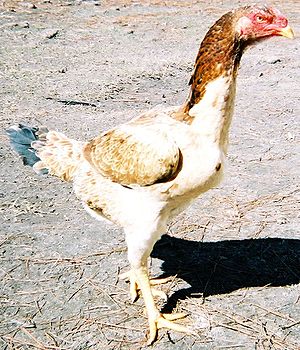
Malayer
En Malayerhøne
Malayer er en hønserace, der stammer fra Indien. Hanen vejer 3,5-4,5 kg og hønen vejer 2,5-3,5 kg. De lægger årligt 100 brungule æg. Racen findes også i dværgform.